Pavlos Kountouriotis

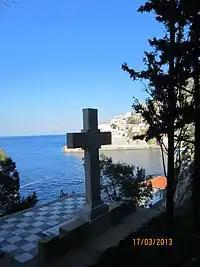

One of the two gold 100-Euro coins issued by Greece in 2012 to commemorate the centenary of the Balkan Wars featured Kountouriotis and "Georgios Averof".